Jessica Long

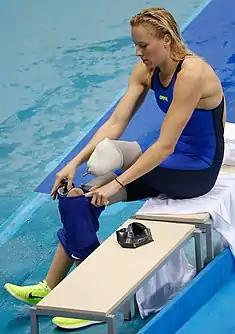
Long at the 2016 Paralympics

Long entered the international stage at the 2004 Paralympic Games in Athens, Greece, winning three gold medals in swimming. Aged twelve at the time, she was the youngest competitor on the U.S. Paralympic Team.